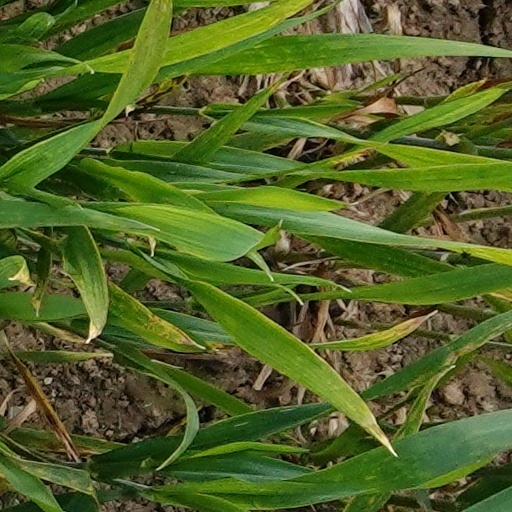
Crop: wheat